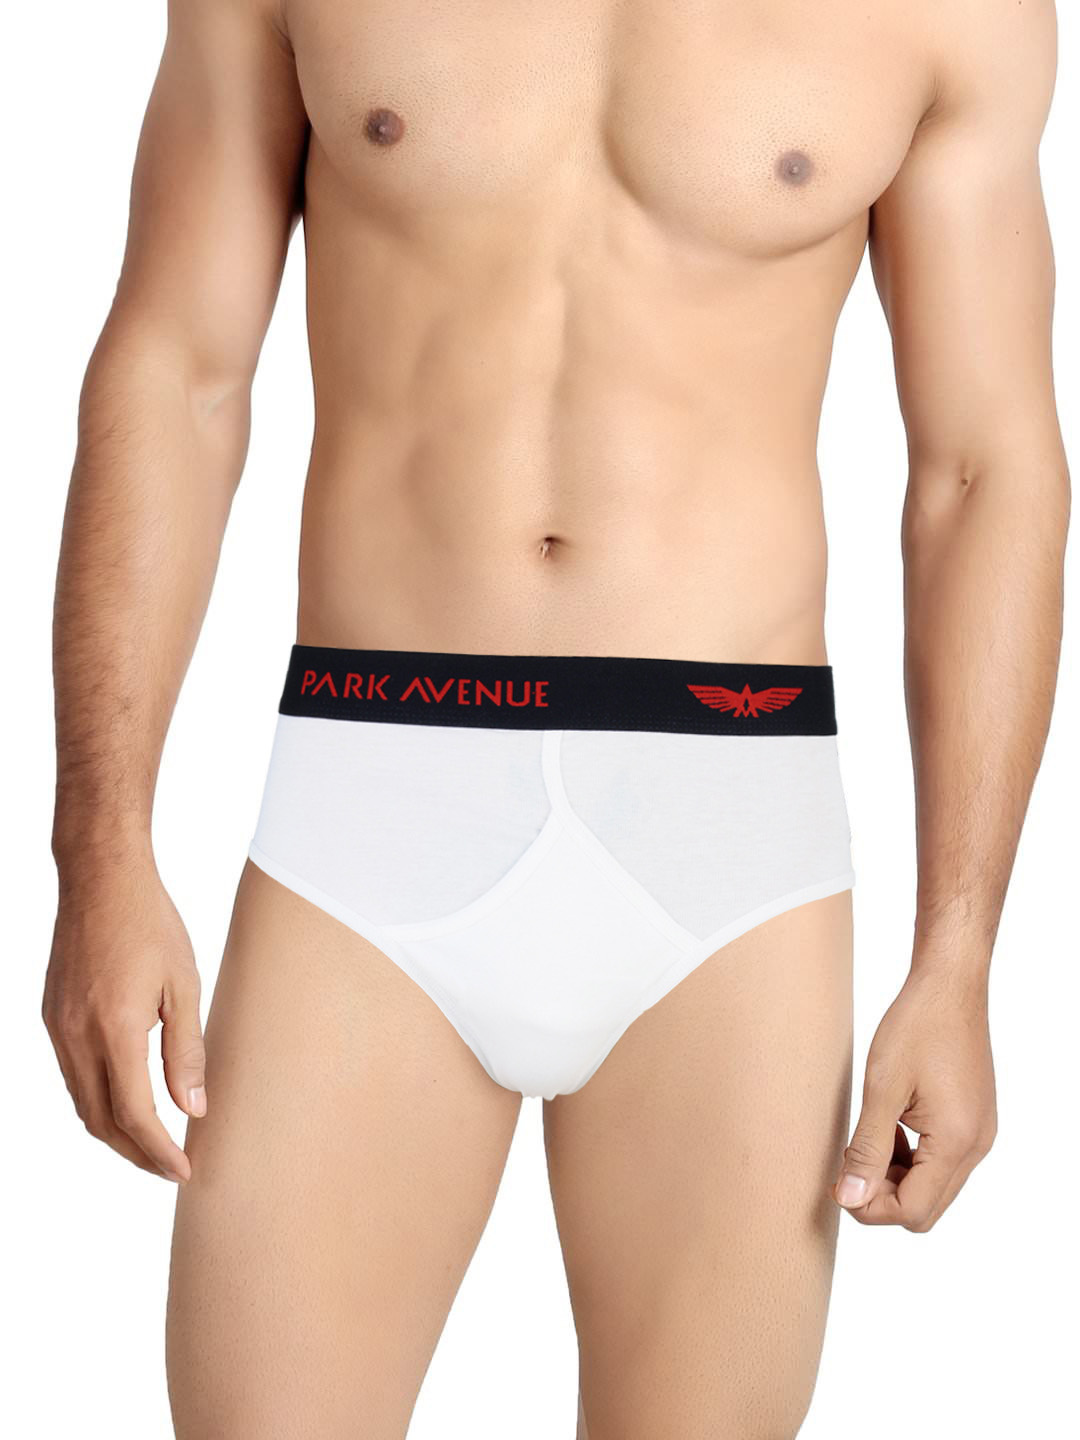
Park Avenue Men White Y Front Brief
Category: Apparel / Innerwear / Briefs
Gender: Men
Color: White
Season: Summer 2016
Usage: Casual